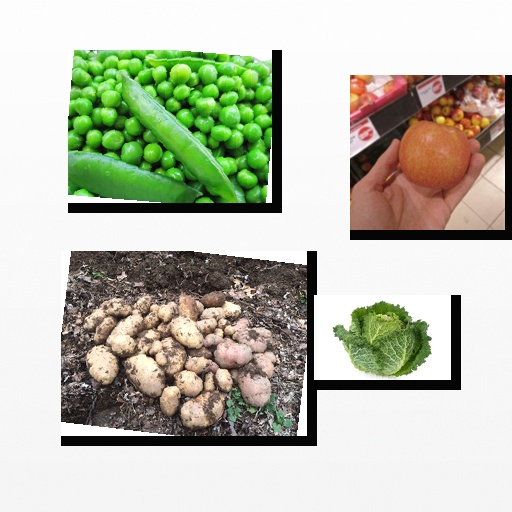
Food items: peas, apple, cabbage, potato